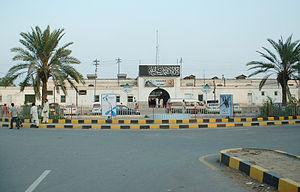
Faisalabad est une ville du Pakistan située dans la province du Pendjab et capitale du district de Faisalabad. Avant 1977, son nom était Lyallpur. C'est la troisième plus grande ville du Pakistan avec plus de trois millions d'habitants, et la deuxième du Pendjab après Lahore.